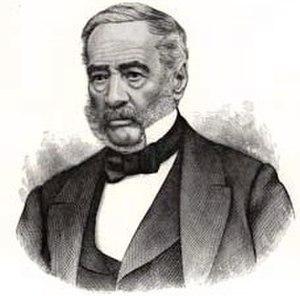
Philippe Aubert de Gaspé (30 octobre 1786–29 janvier 1871) est un écrivain de langue française né à Québec, auteur des Anciens Canadiens. Gravure publiée dans Histoire des Canadiens-Français, de Benjamin Sulte, Wilson &amp
Les Mémoires de Philippe Aubert de Gaspé, publiées en 1866, sont une compilation d'un ensemble de souvenirs de jeunesse de l'auteur. Philippe Aubert de Gaspé est âgé de soixante-dix-neuf ans au moment de la rédaction des Mémoires. Les anecdotes datent pour l'essentiel des années 1780 aux années 1820 et se déroulent dans la ville de Québec ainsi qu'à Saint-Jean-Port-Joli, où se situe le manoir de la seigneurie familiale.
Philippe Aubert de Gaspé est le dernier seigneur de Saint-Jean-Port-Joli et un écrivain canadien, auteur du roman Les Anciens Canadiens. Cette œuvre gaspéenne eut un durable succès, fut traduite en anglais et en espagnol et portée à la scène. Aubert de Gaspé est souvent considéré comme le premier romancier québécois, honneur aussi attribué à son fils, Philippe-Ignace-François Aubert de Gaspé, auteur de L'influence d'un livre. Après les Anciens Canadiens, il rédige également ses Mémoires.